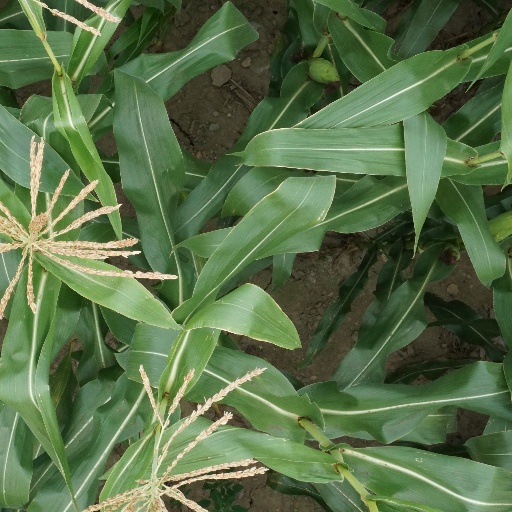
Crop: maize; corn